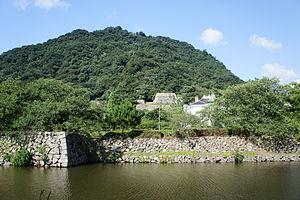
Le château de Tottori était le principal château du domaine de Tottori à l'époque du Japon féodal. C'était un yamashiro, construit à même la montagne, utilisant les obstacles et les défenses naturelles d'une façon plus efficace que les murs artificiels.